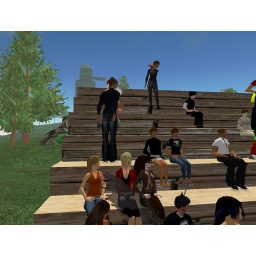
cat in the hat - reunion 3